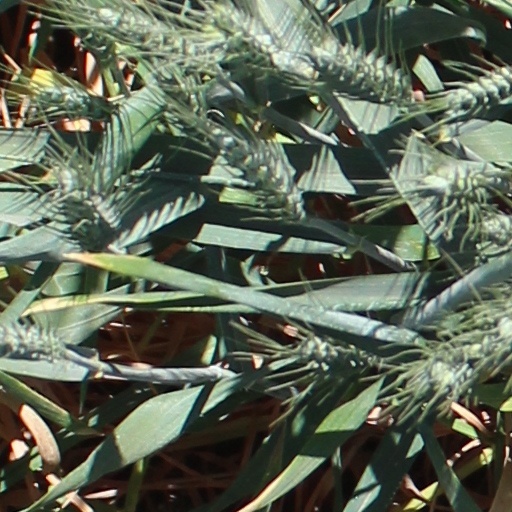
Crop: wheat